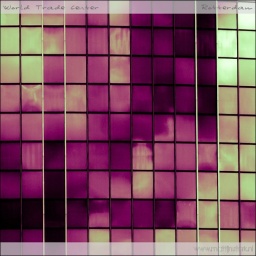
A crop of the windows of the WTC in Rotterdam refelecting the sun, sky and couds.